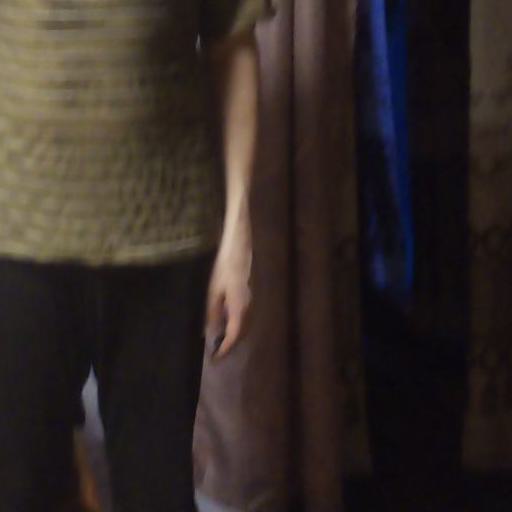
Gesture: no_gesture